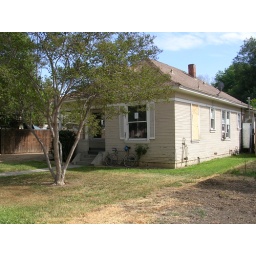
Front corner again, pipse against the house are for a soft water unit (missing).